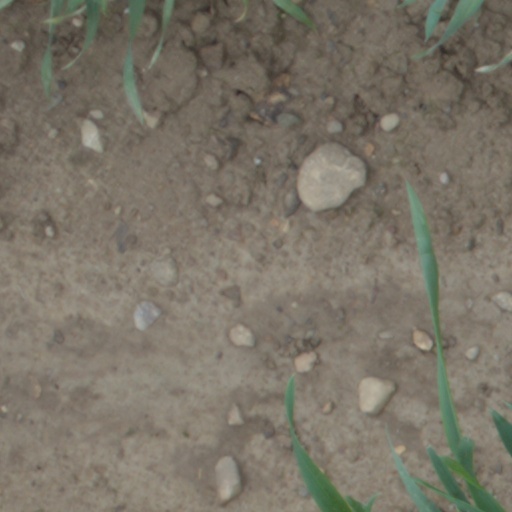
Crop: wheat